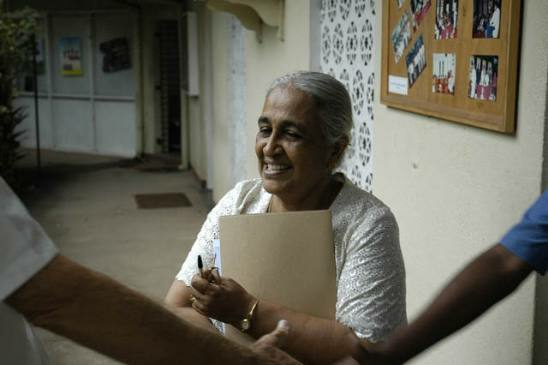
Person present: Yes